Clifton McNeely

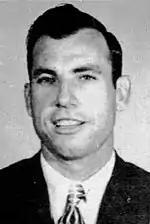
McNeely in 1947

Clyde Clifton McNeely (June 22, 1919 – December 26, 2003) was an American basketball player and coach. A forward, he played college basketball for the Texas Wesleyan Rams for three seasons and led the National Association of Intercollegiate Athletics (NAIA) in scoring during his senior season in 1946–47. McNeely was the first player ever drafted in the National Basketball Association (NBA) when he was selected by the Pittsburgh Ironmen as the first pick of the league's inaugural 1947 draft. He never played professional basketball and instead pursued a coaching career at Pampa High School in Texas.